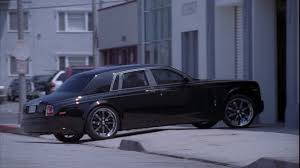
Vehicle type: Cars